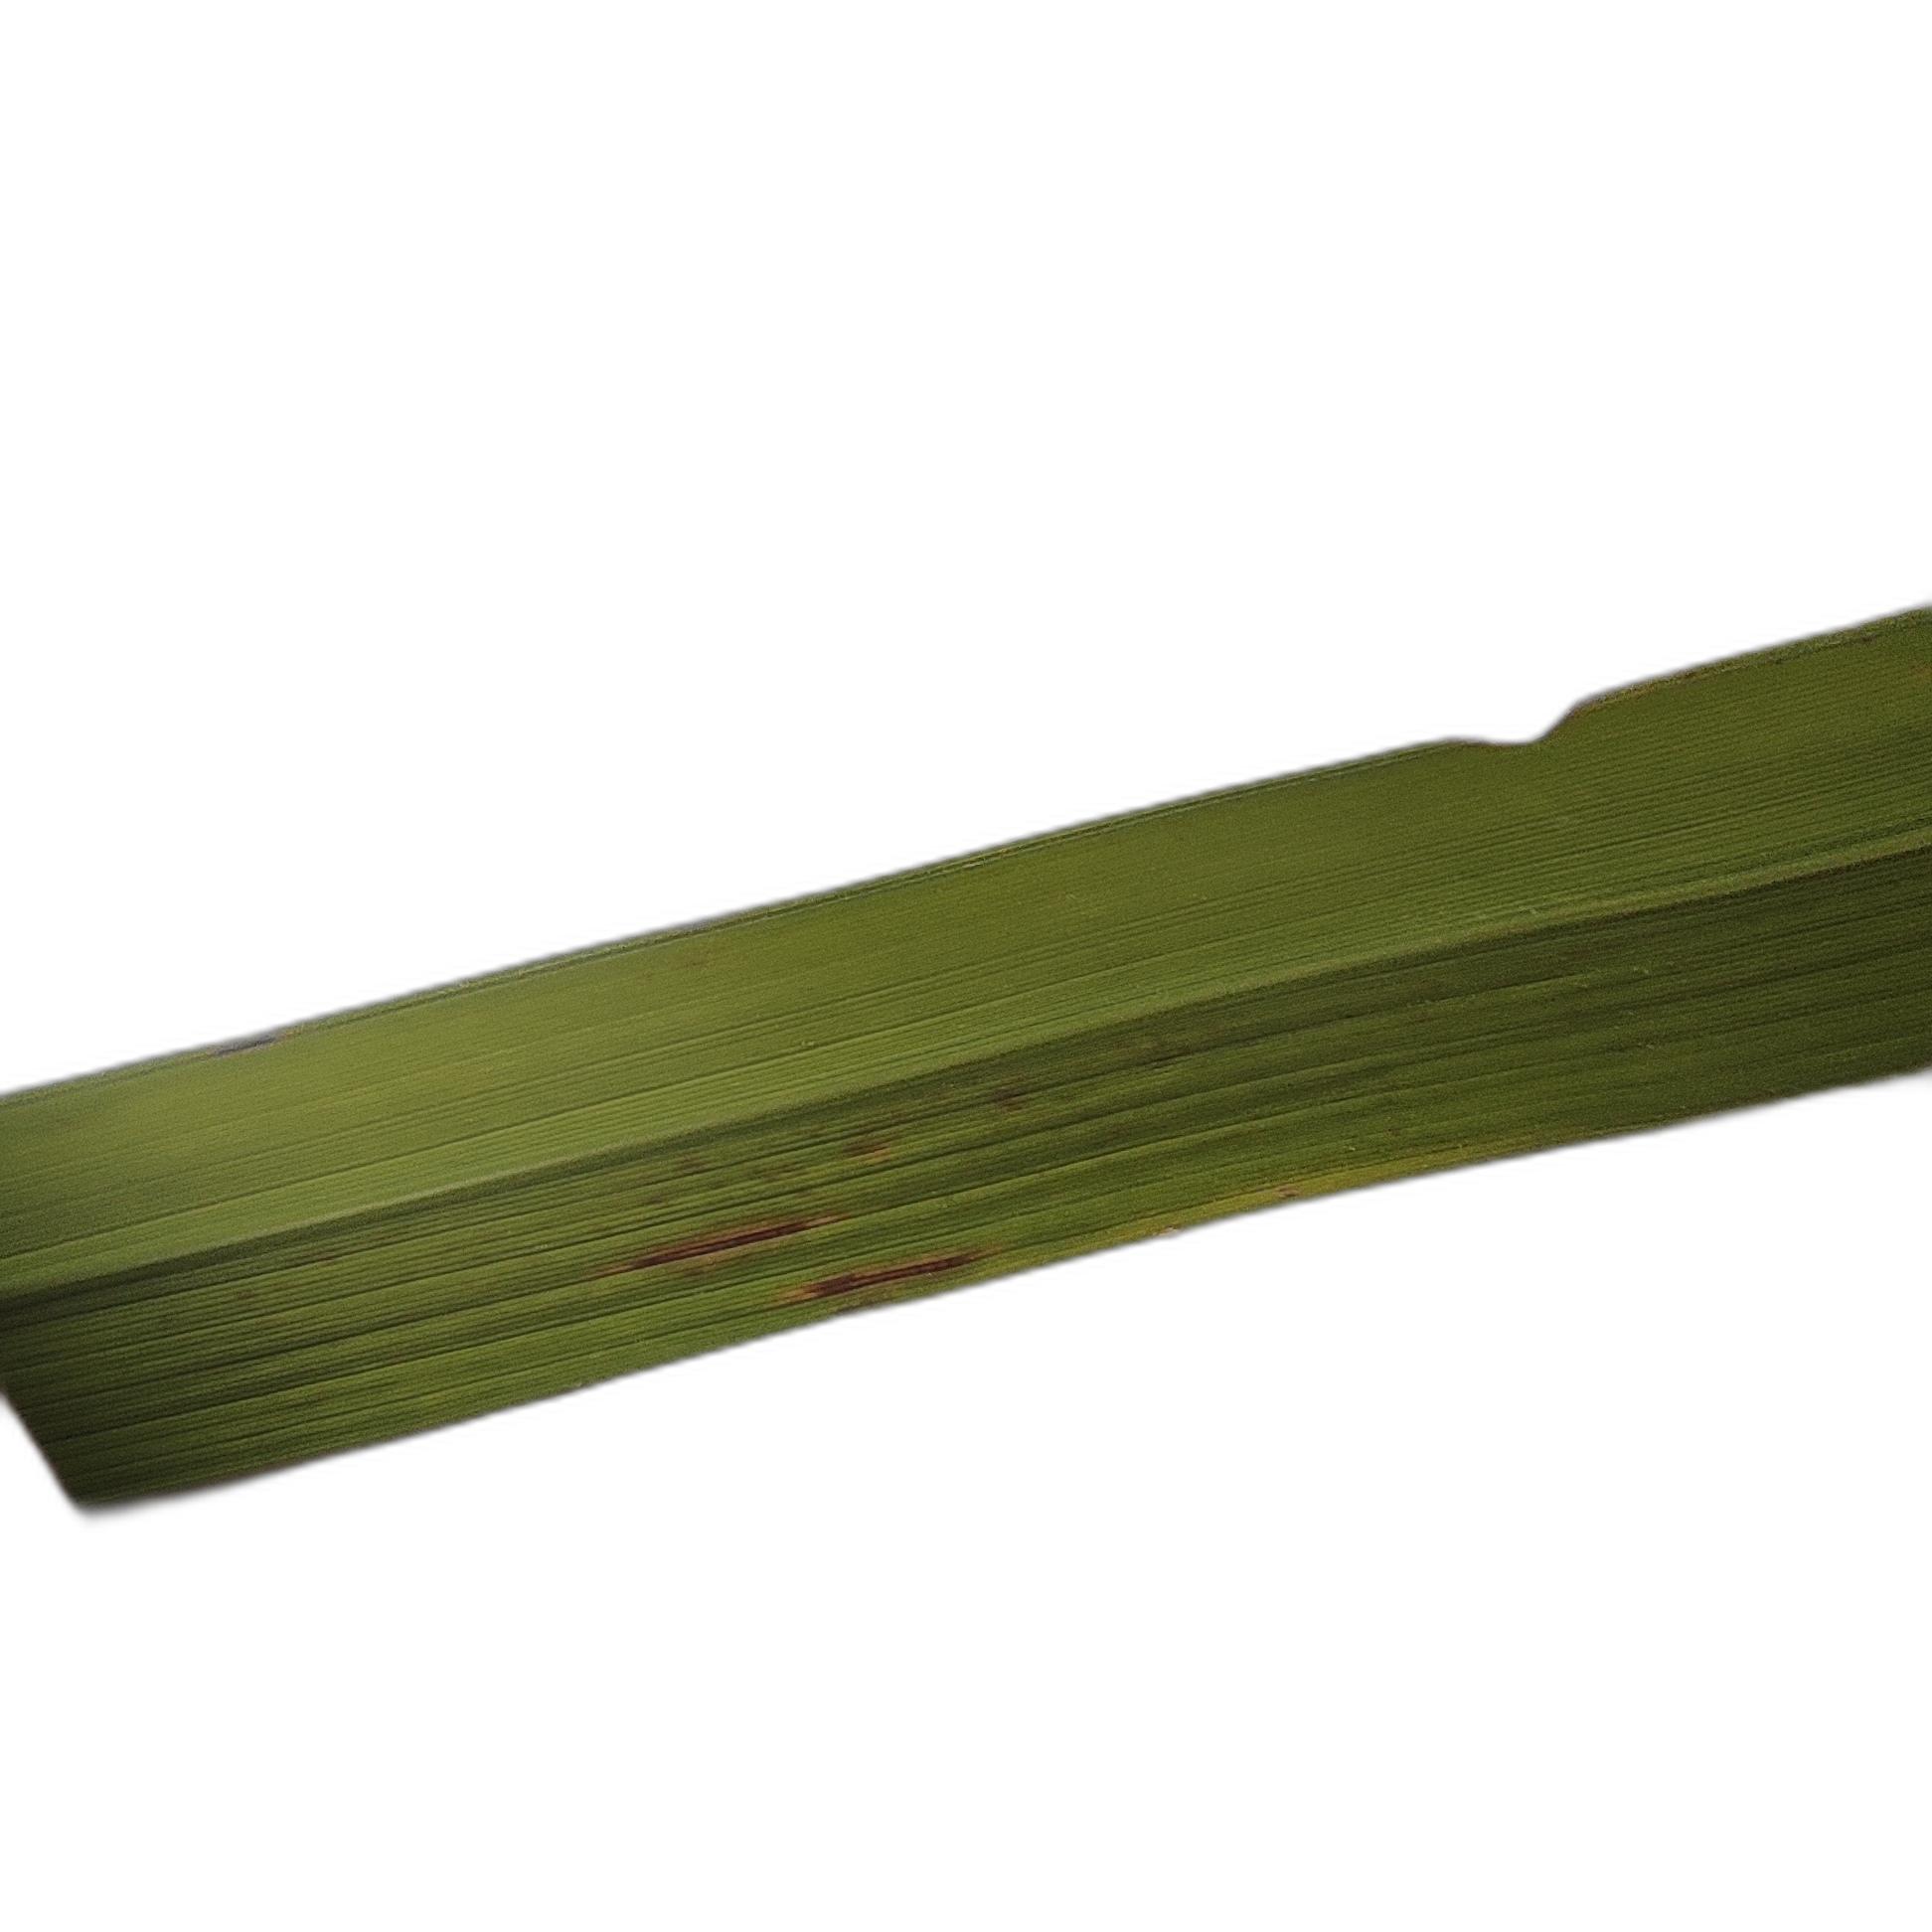
Label: Rice Blast